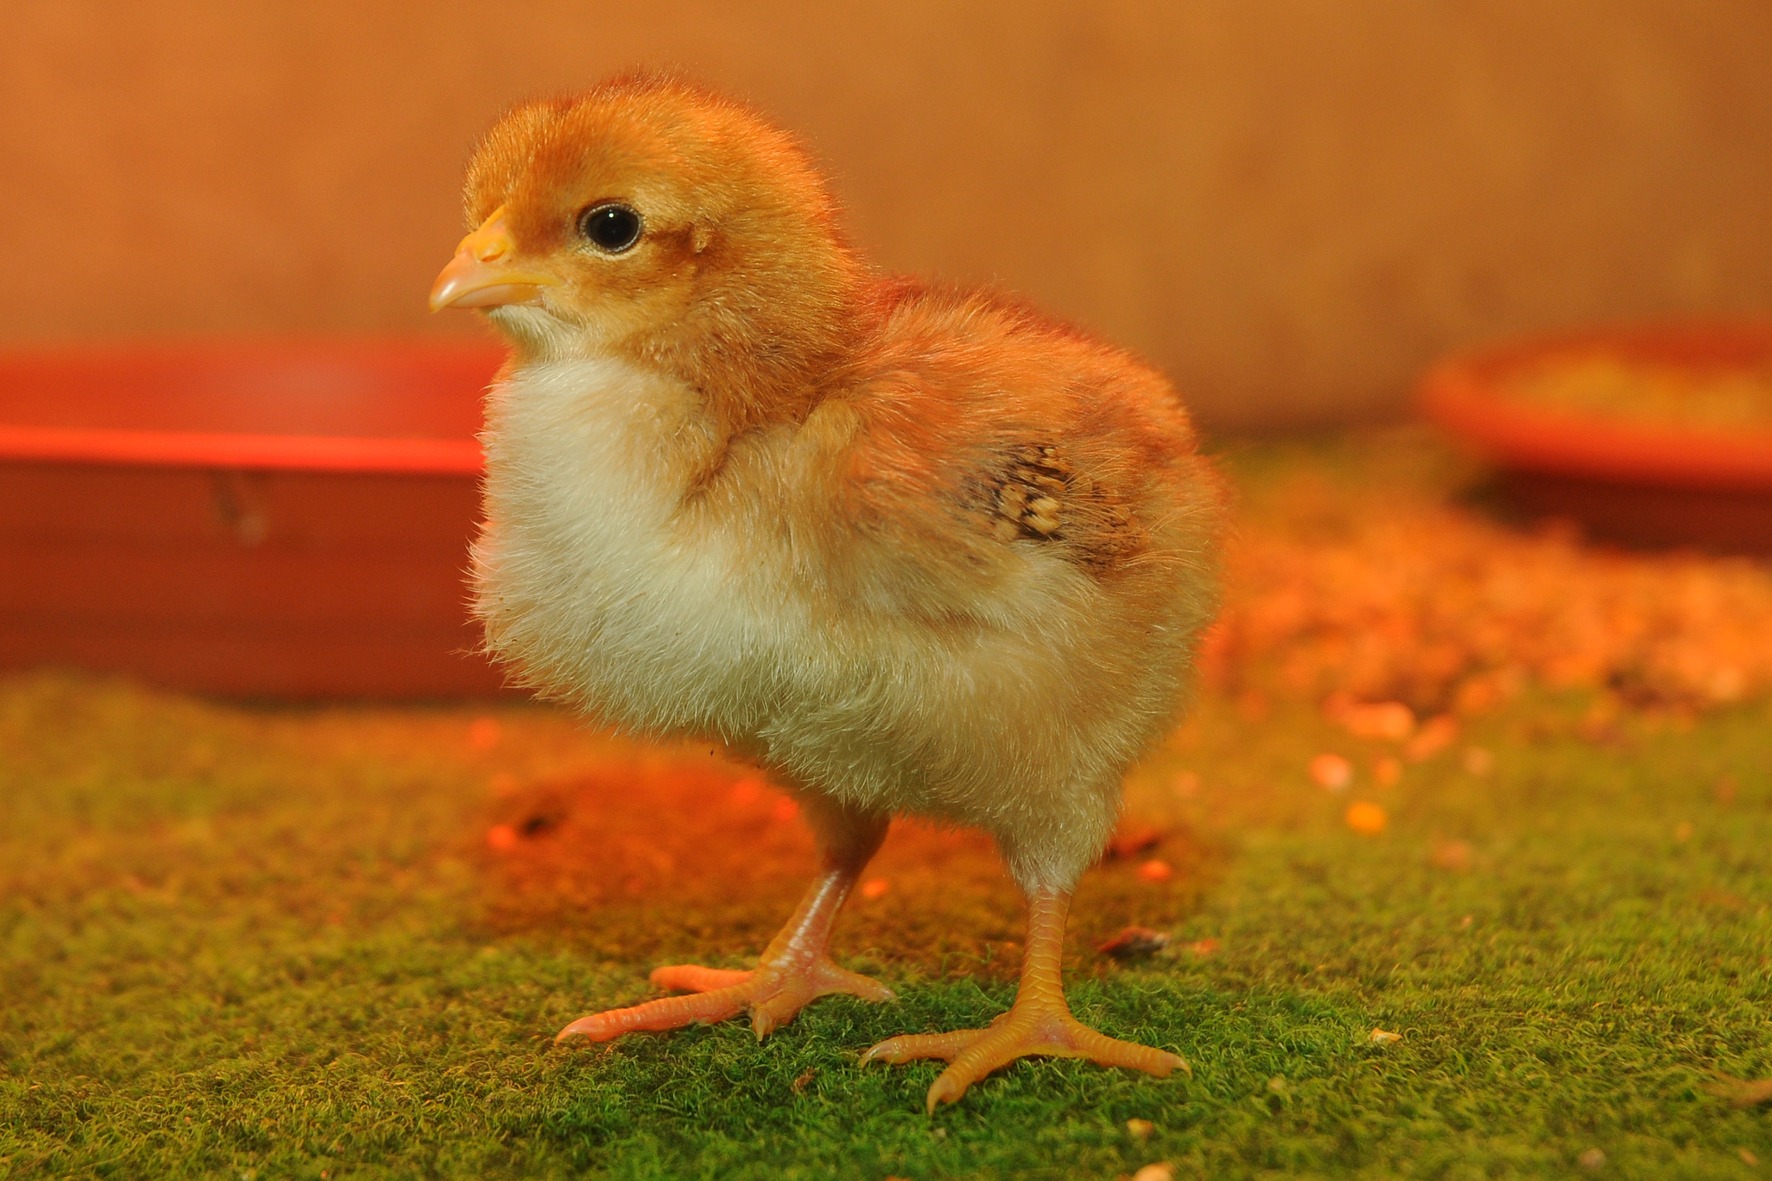
bird, animal, wildlife, zoo, beak, chicken, fauna, galliformes, vertebrate, phasianidae, perching bird